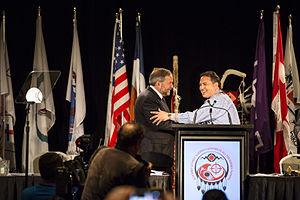
Thomas Joseph Mulcair dit Tom Mulcair, né le 24 octobre 1954 à Ottawa, est un homme politique canadien actif au Canada. Il est le chef du Nouveau Parti démocratique de 2012 à 2017.